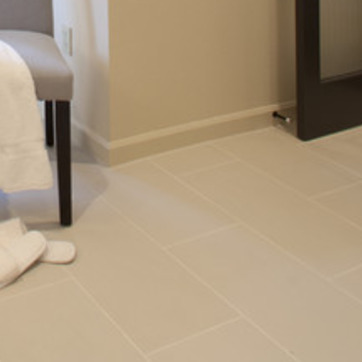
Material: tile